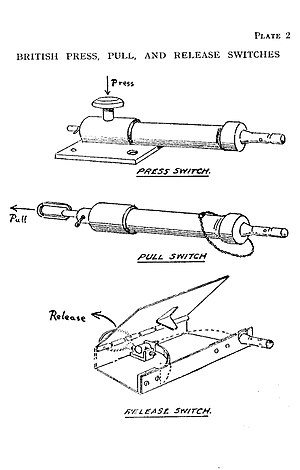
Luremine / Eksempler
Eksempler på udløsere til lureminering fra 2. Verdenskrig.
Ved en luremine forstår man anbringelse af skjulte sprængladninger på en sådan måde, at de kan udløses af soldater eller civile, der passerer sprængladningen eller udfører en bestemt, tilsyneladende ufarlig handling. Den engelske betegnelse booby trap omfatter også konstruktioner uden sprængladning, f.eks. faldgruber. Det er ikke muligt skarpt at skelne mellem lureminer og ”almindelige” antipersonelminer. Booby traps omfatter således et stort antal af fælder rettet mod mennesker